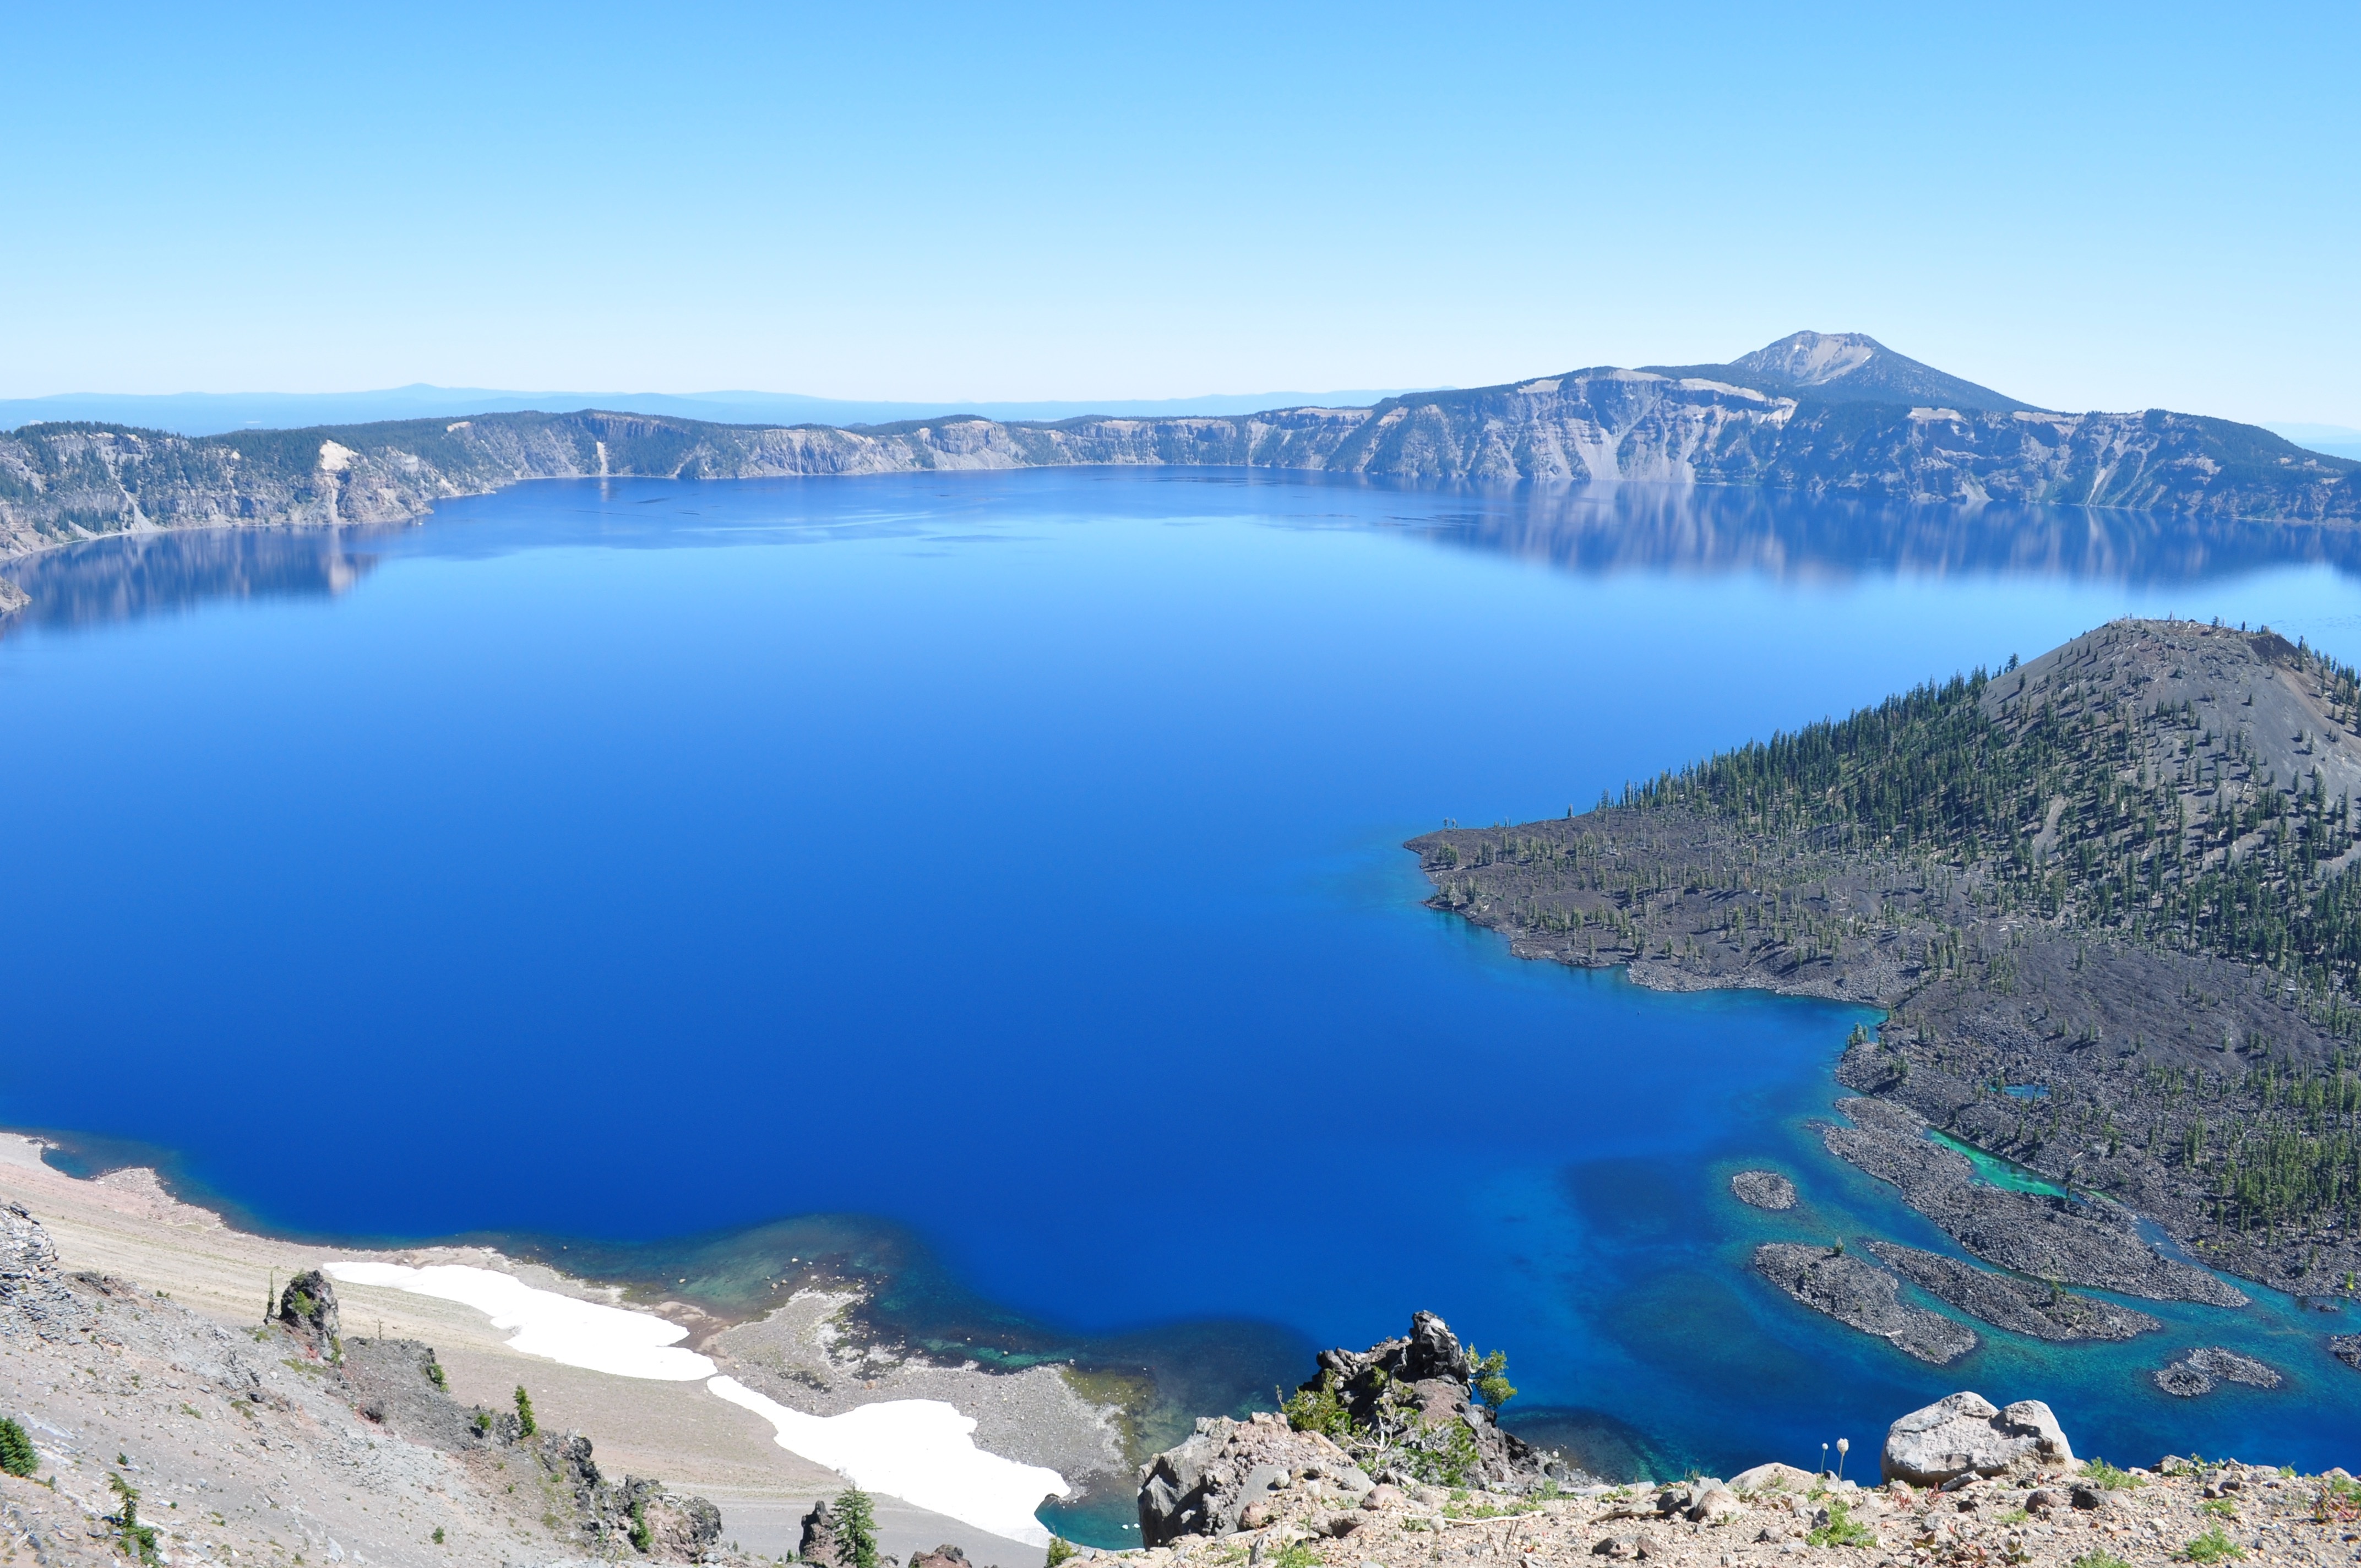
landscape, water, nature, outdoor, mountain, lake, view, mountain range, panorama, scenic, park, scenery, usa, crater, blue, fjord, reservoir, tourism, ridge, deep, plateau, fell, loch, crater lake, oregon, moraine, tarn, glacial lake